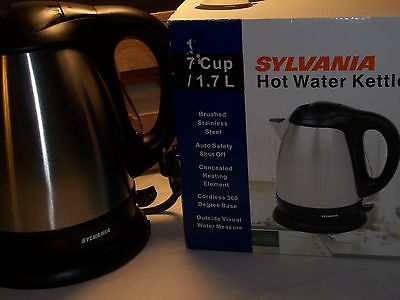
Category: kettle